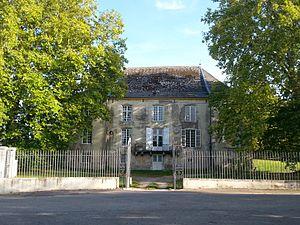
Prise de vue du château de Lupcourt (54210), datant du début du XVIIIème siècle
La liste des châteaux de Meurthe-et-Moselle recense de manière non exhaustive les châteaux, maisons fortes, mottes castrales, situés dans le département français de Meurthe-et-Moselle. Il est fait état des inscriptions et classements au titre des monuments historiques.
Cet article recense les monuments historiques du département de Meurthe-et-Moselle, en France.
Lupcourt est une commune française située dans le département de Meurthe-et-Moselle, en région Grand Est.